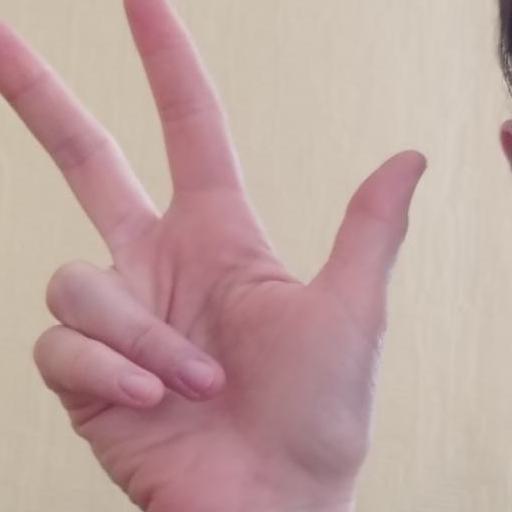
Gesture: three2